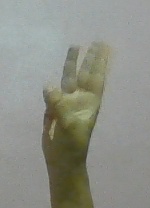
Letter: thaa